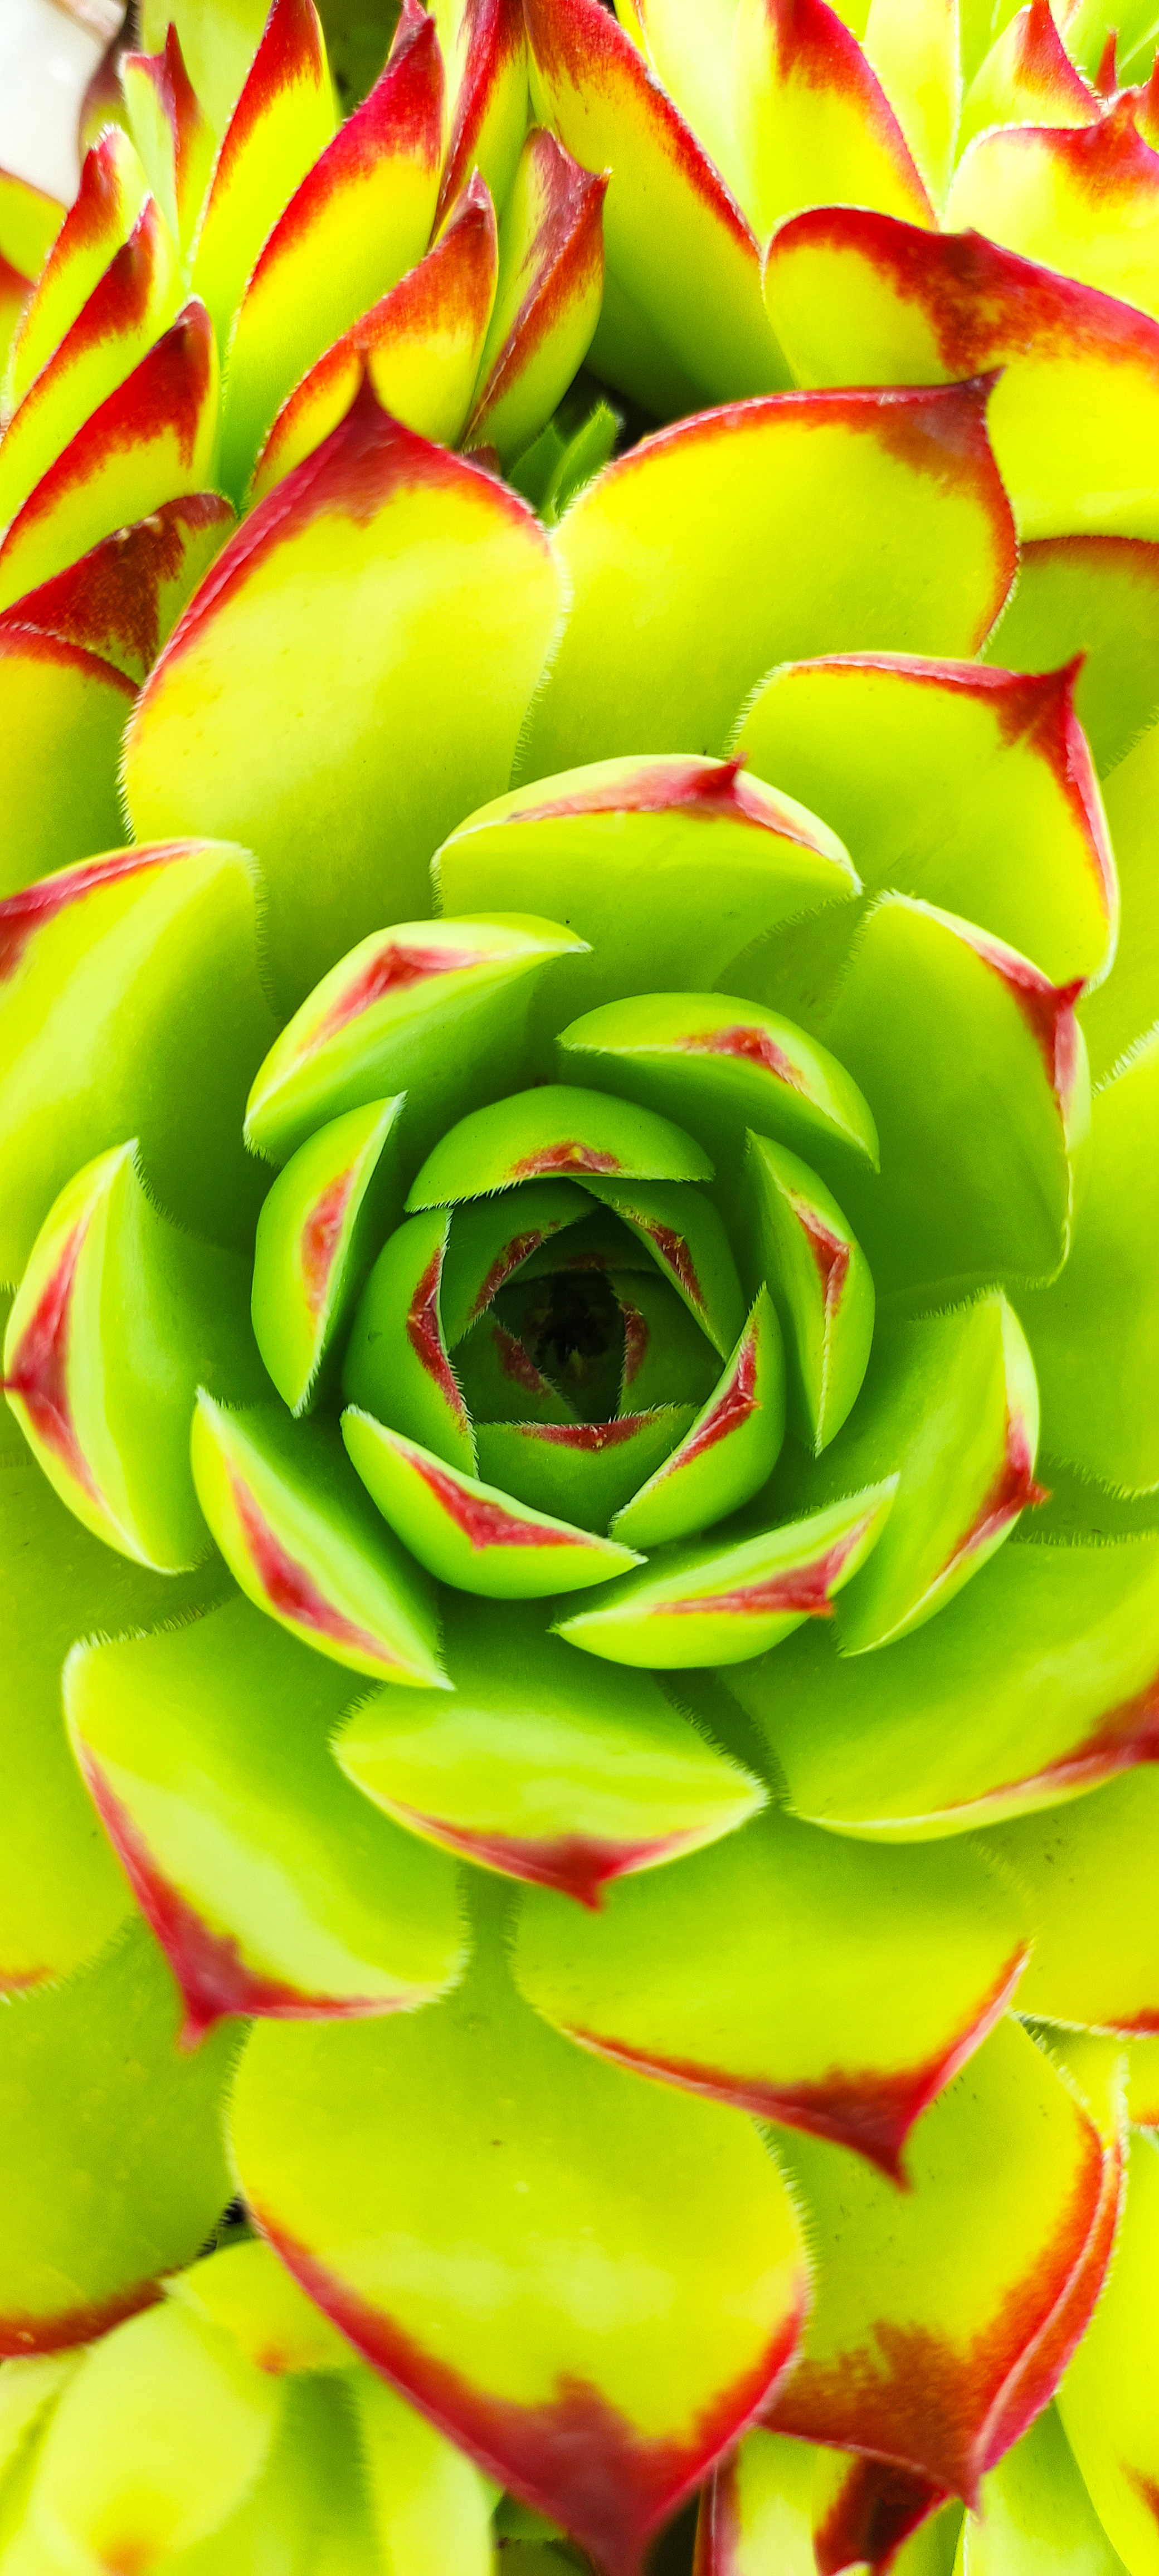
flower, green, plant, botany, leaf, petal, nature, terrestrial plant, vegetation, echeveria, white mexican rose, red, groundcover, houseplant, symmetry, flowering plant, annual plant, pattern, succulent plant, close up, grass, herbaceous plant, herb, macro photography, plant stem, gardening, stonecrop family, thorns, spines, and prickles, magenta, still life photography, peach, rose order, landscape, art, rose family, perennial plant